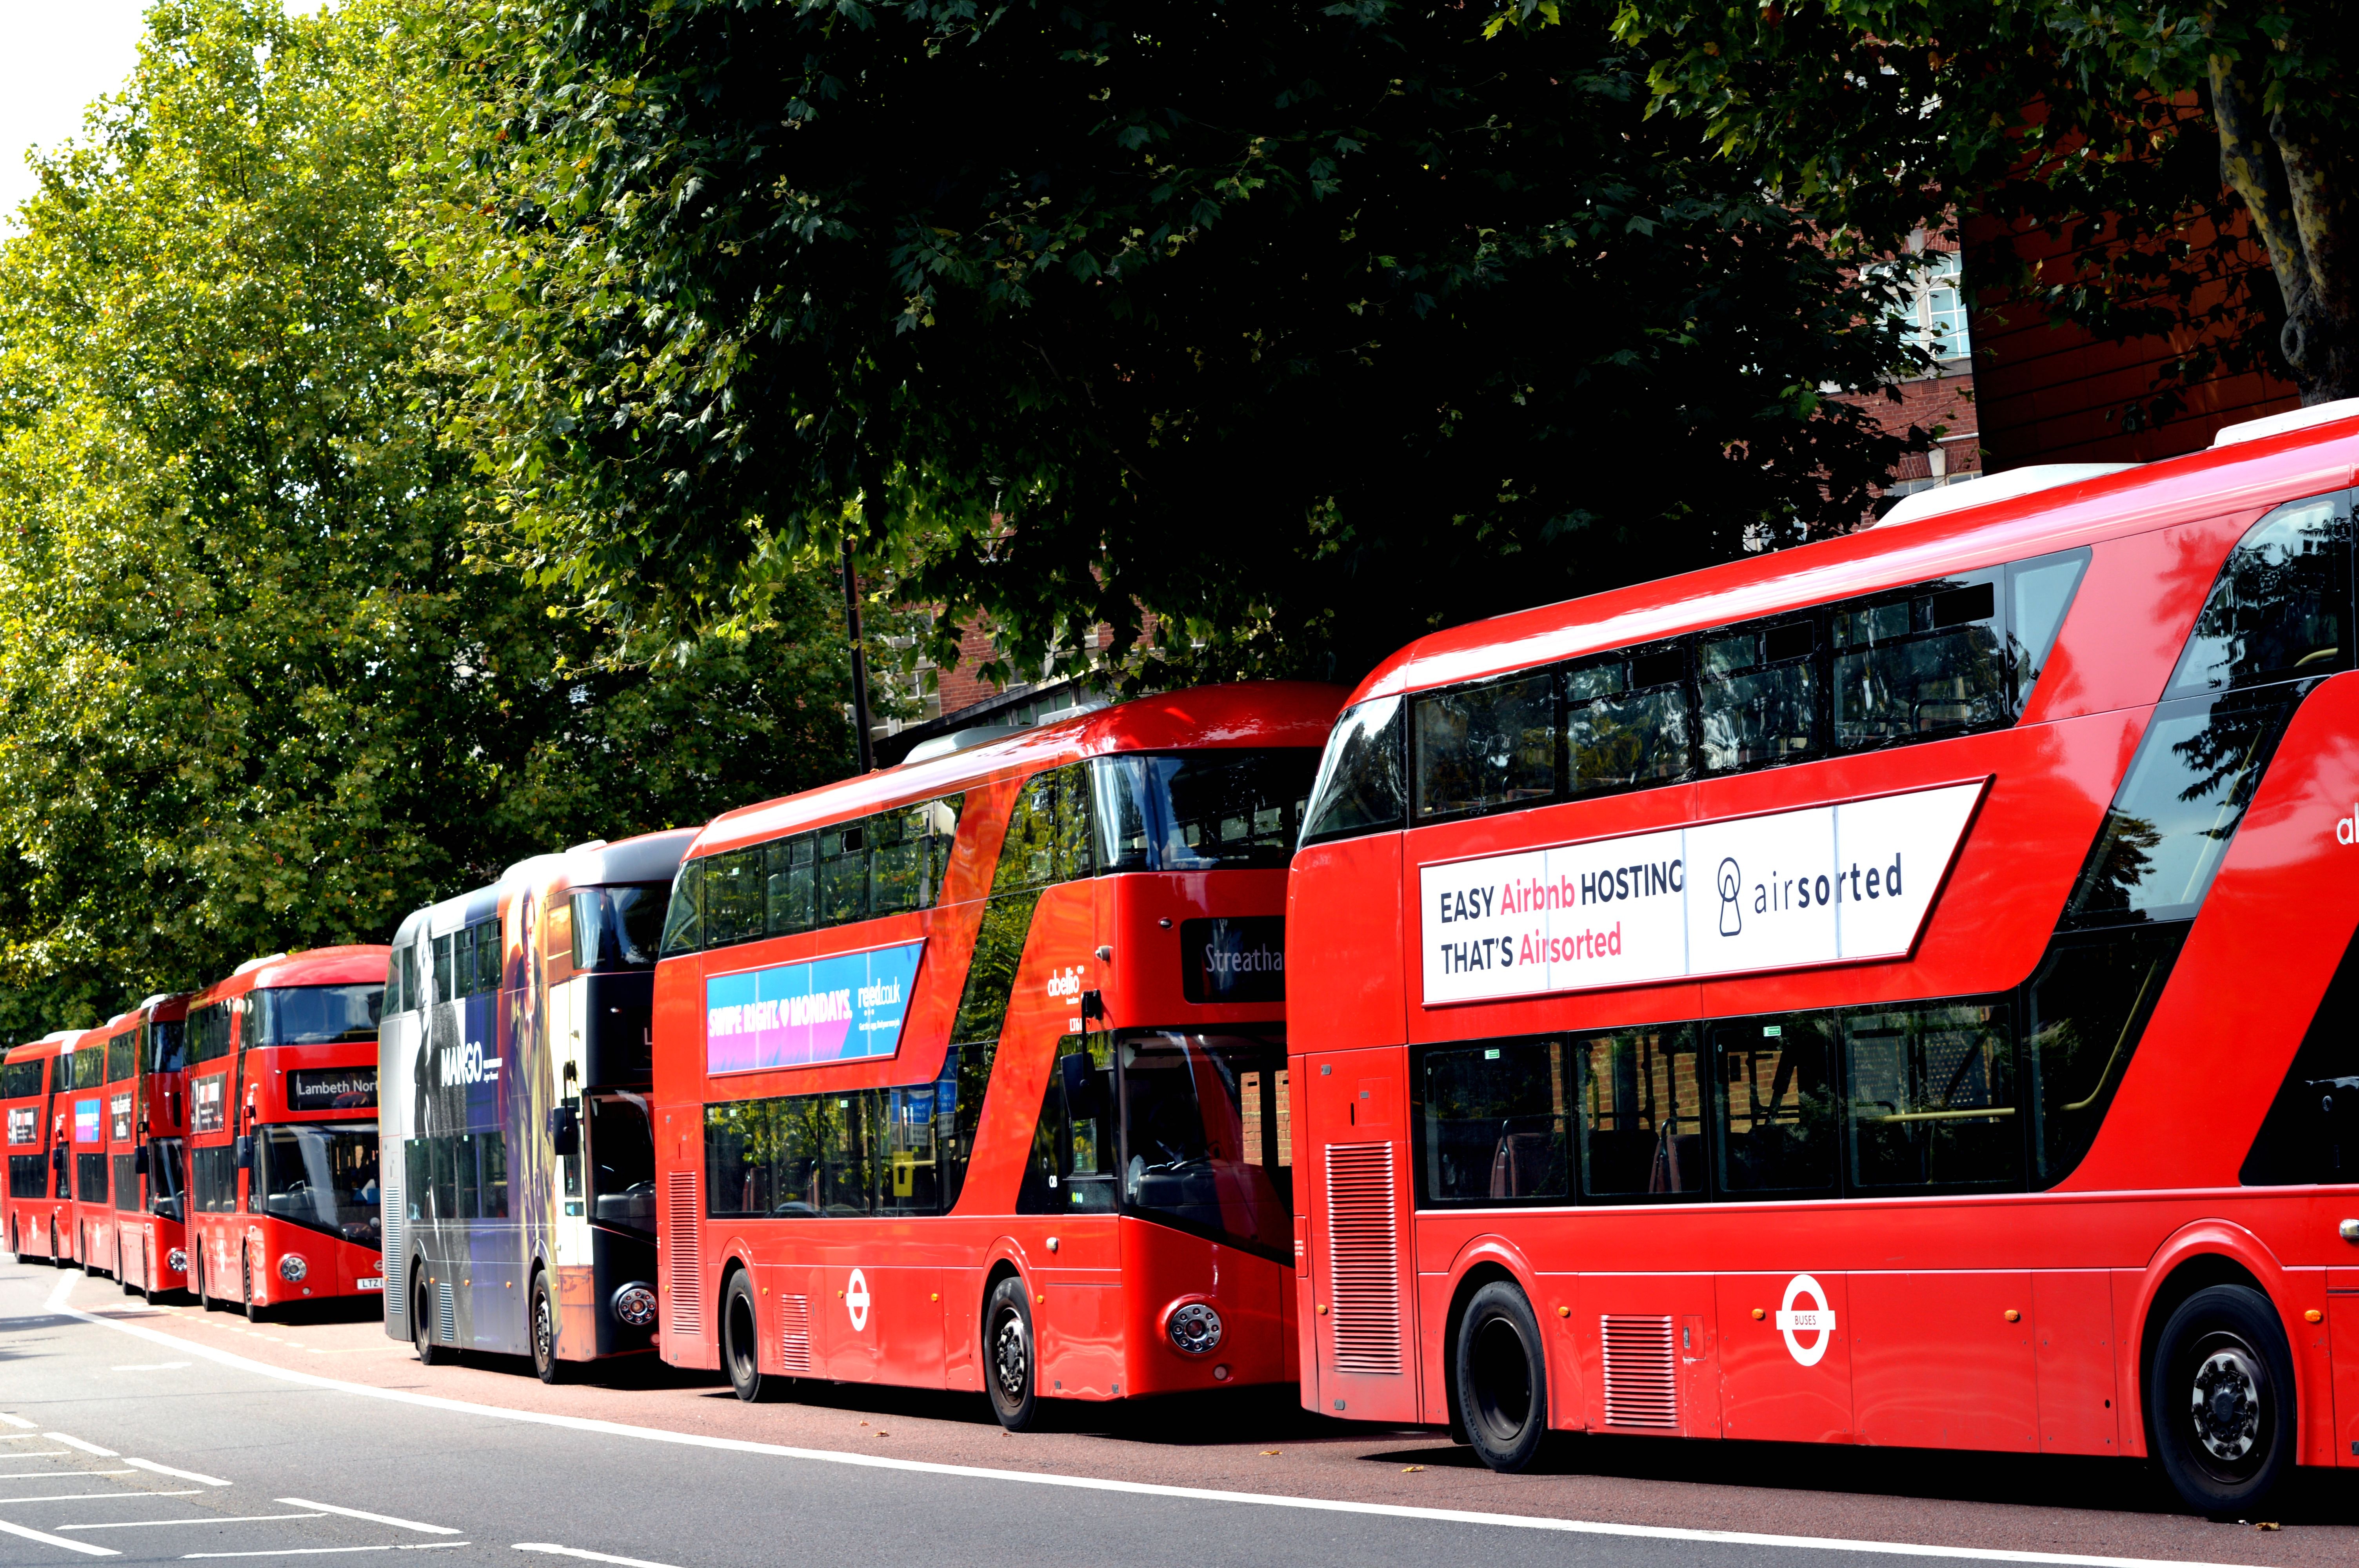
land vehicle, bus, transport, vehicle, double decker bus, mode of transport, motor vehicle, public transport, car, red, lane, tour bus service, street, automotive design, architecture, compact car